Paul Shane

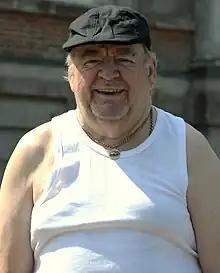
Shane in 2011

George Frederick Speight (better known by his stage name Paul Shane, 19 June 1940 – 16 May 2013), was a British actor and comedian. He was known for his television work, in particular for playing Ted Bovis in the 1980s BBC sitcom "Hi-de-Hi!".